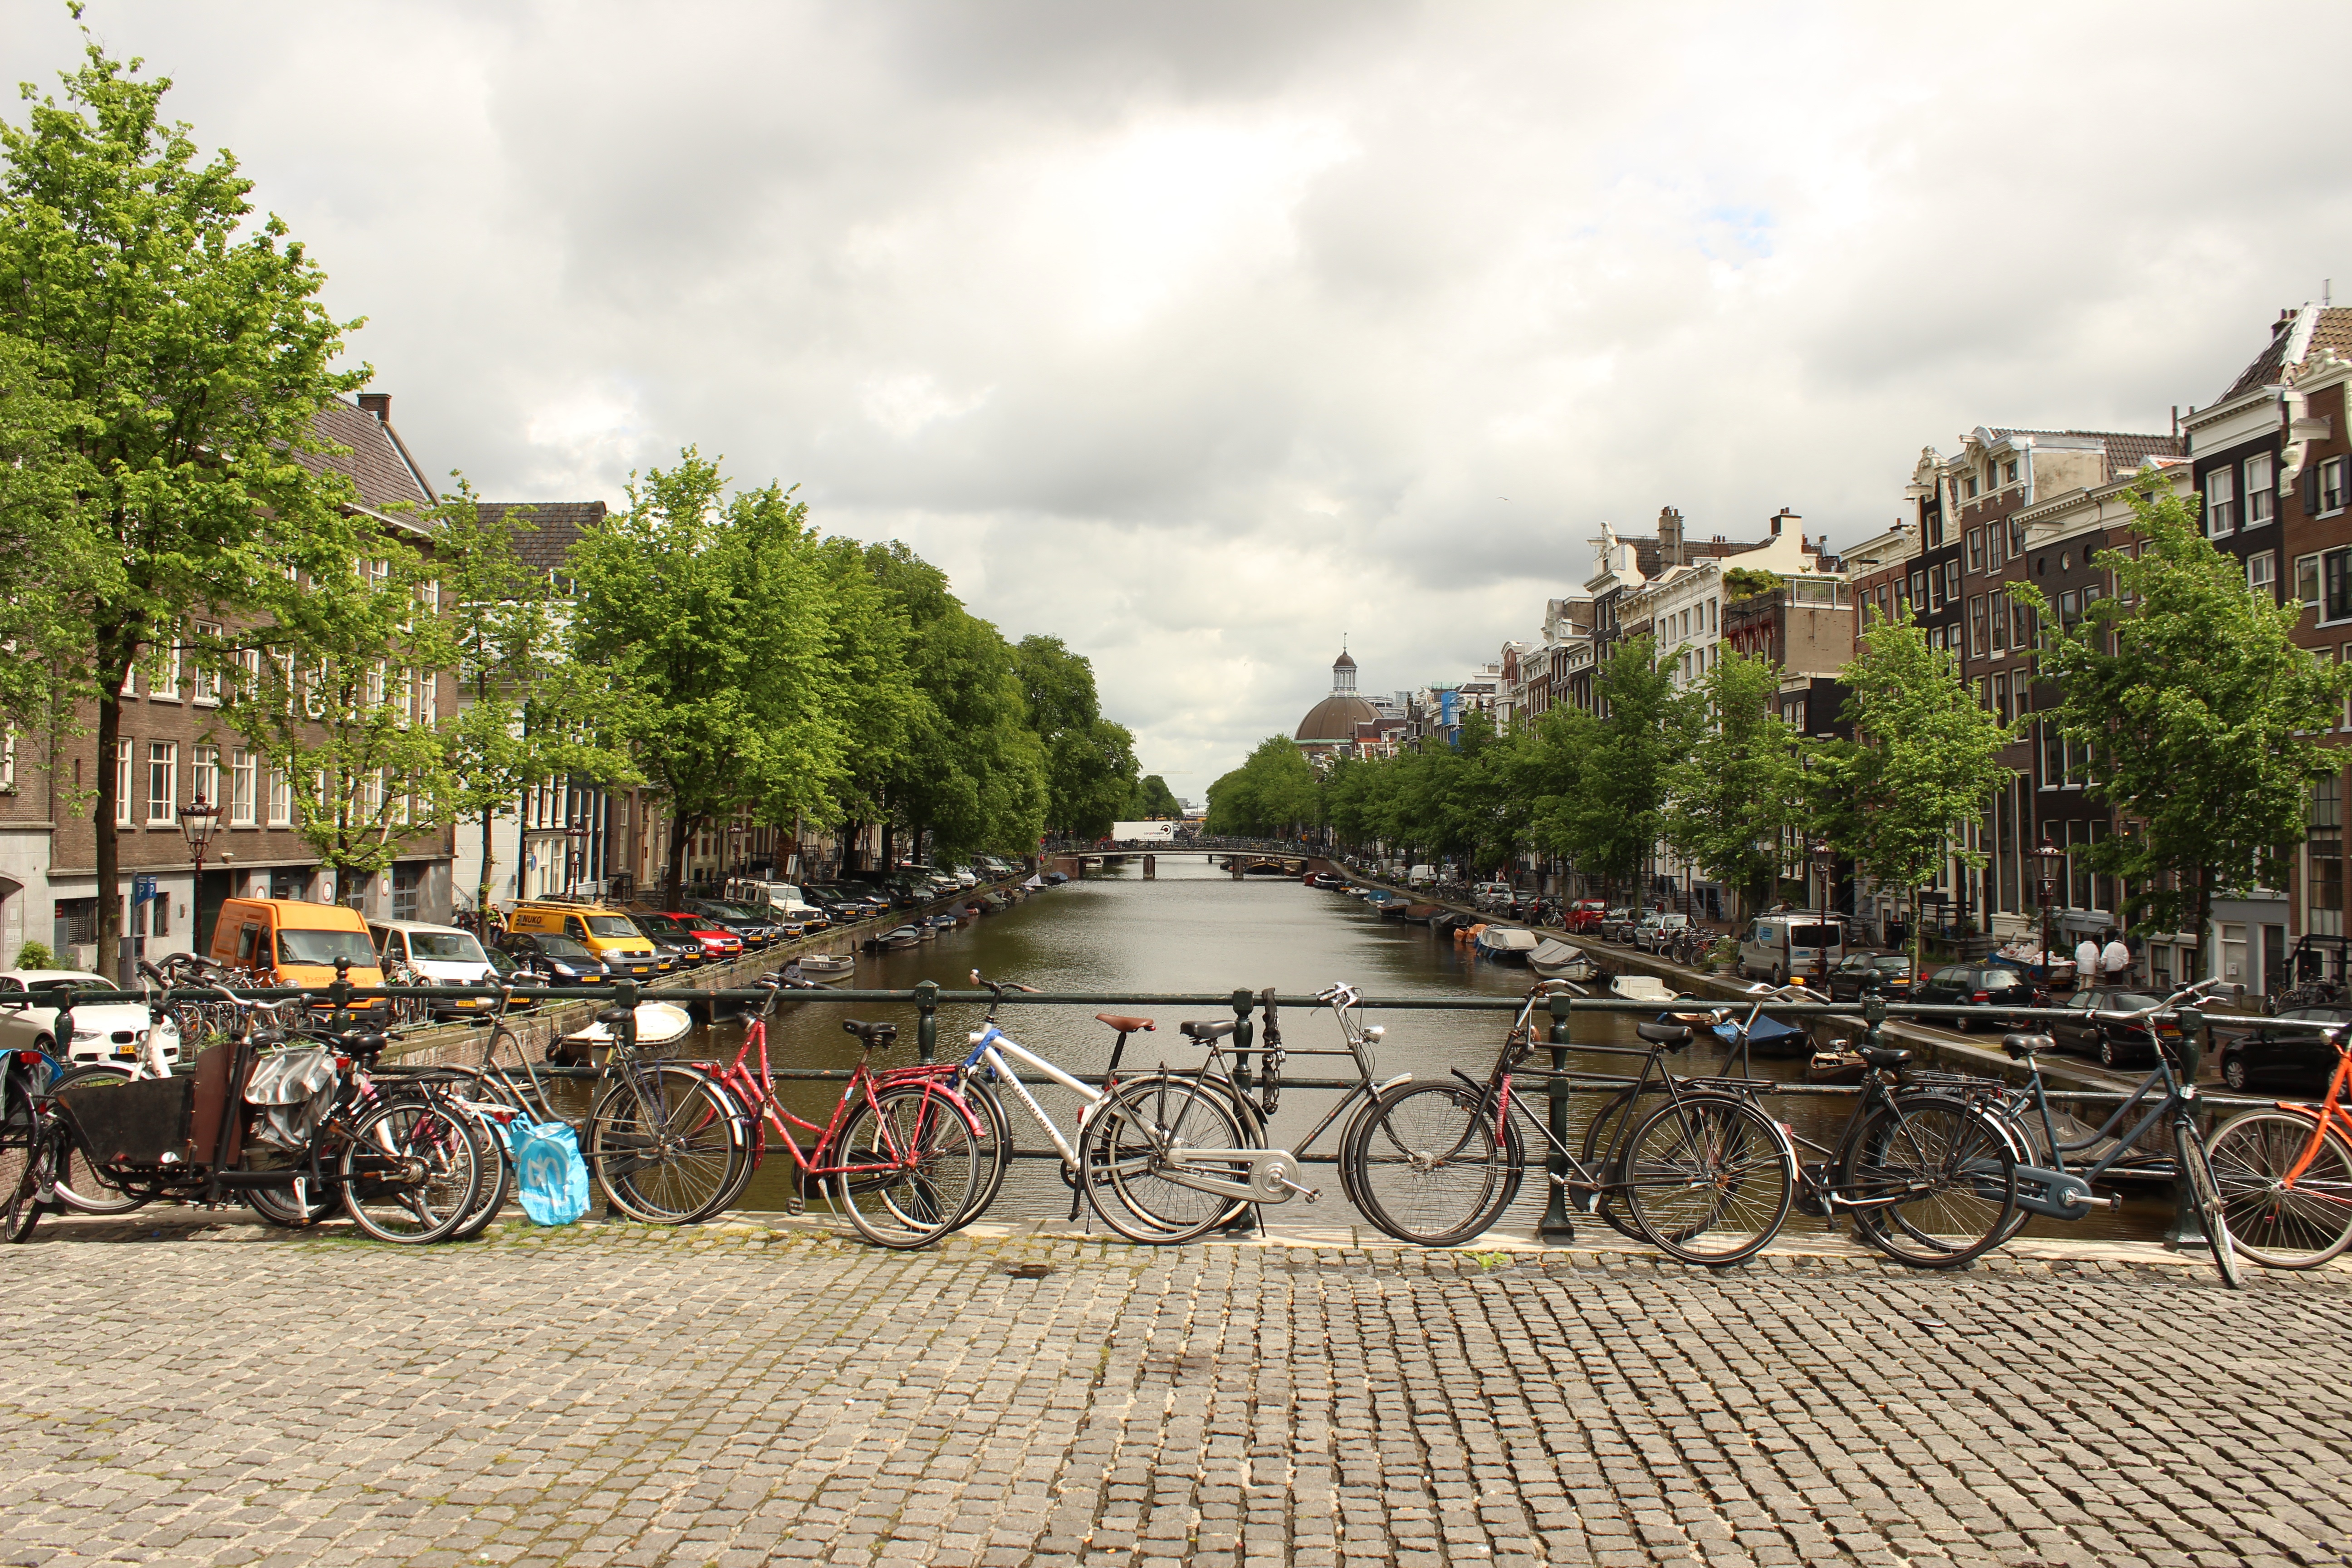
street, town, city, canal, cityscape, village, vehicle, tourism, waterway, neighbourhood, residential area, human settlement